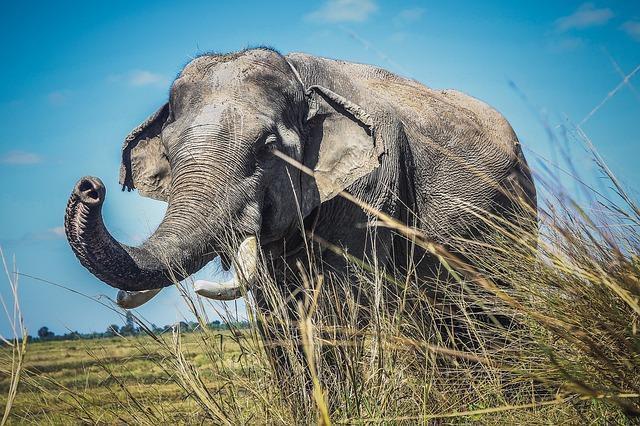
elephant